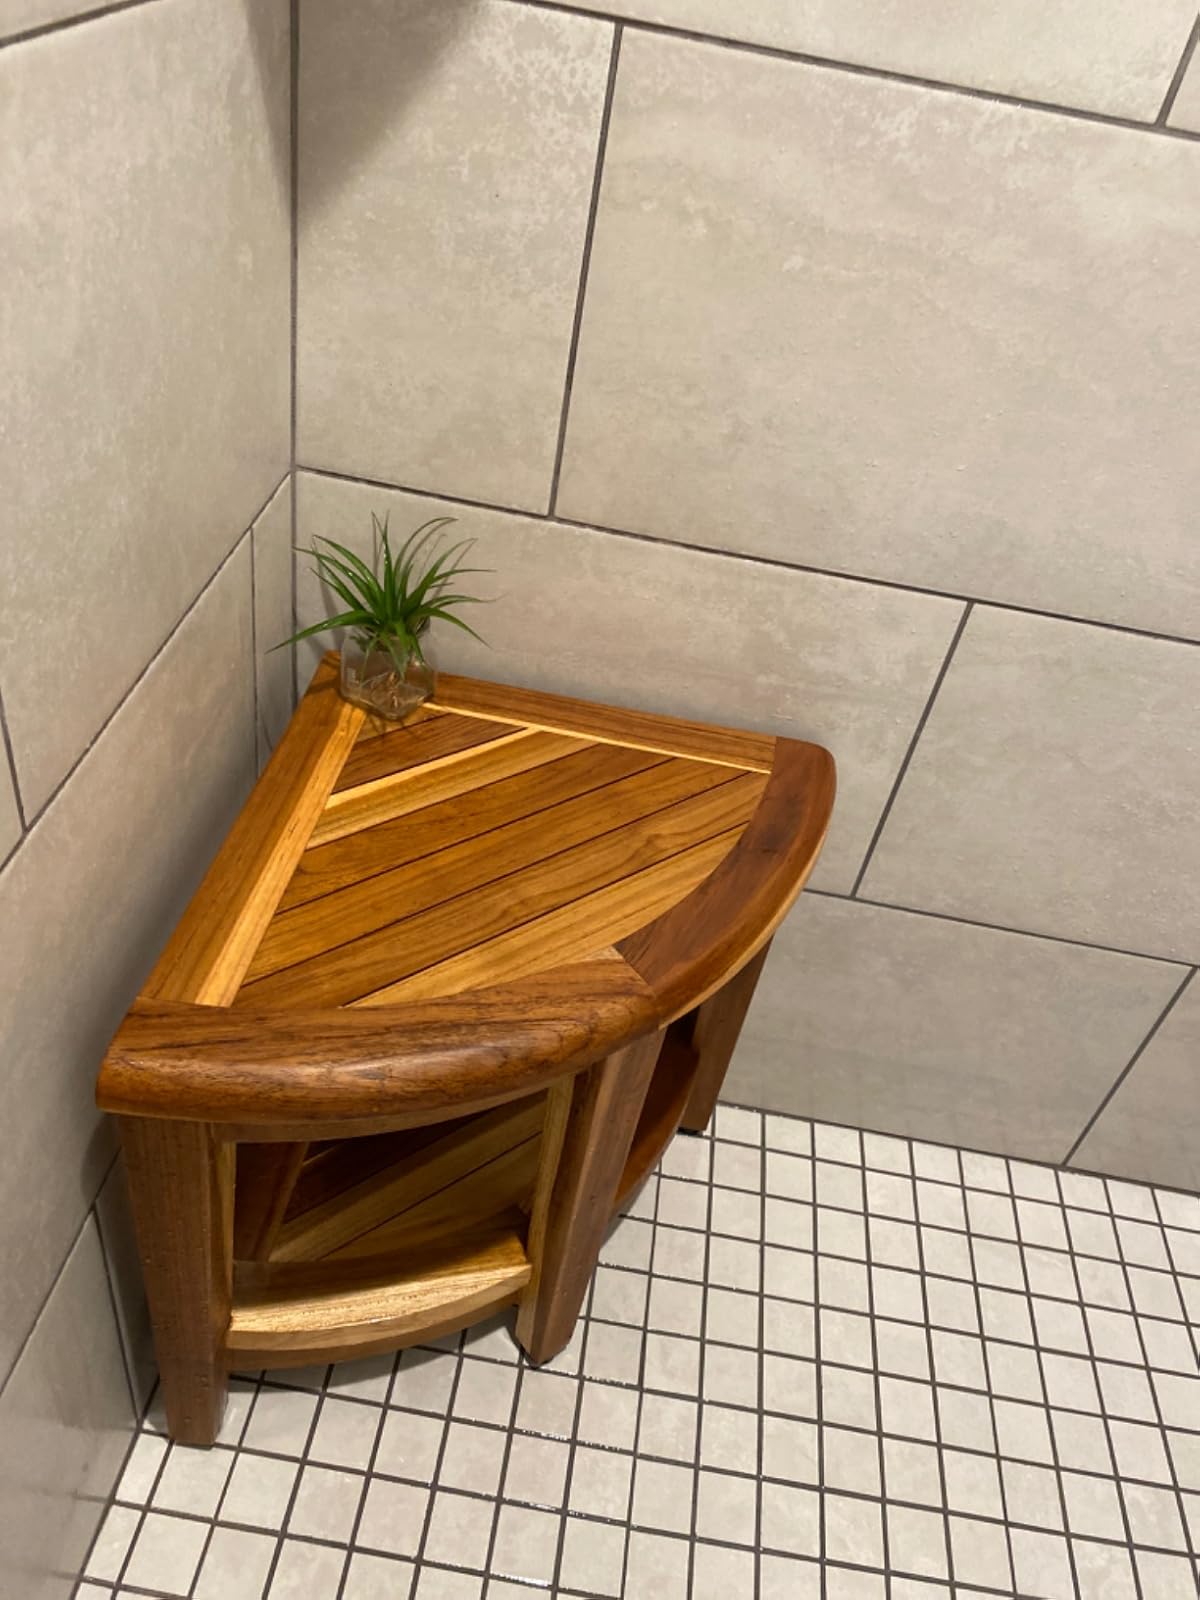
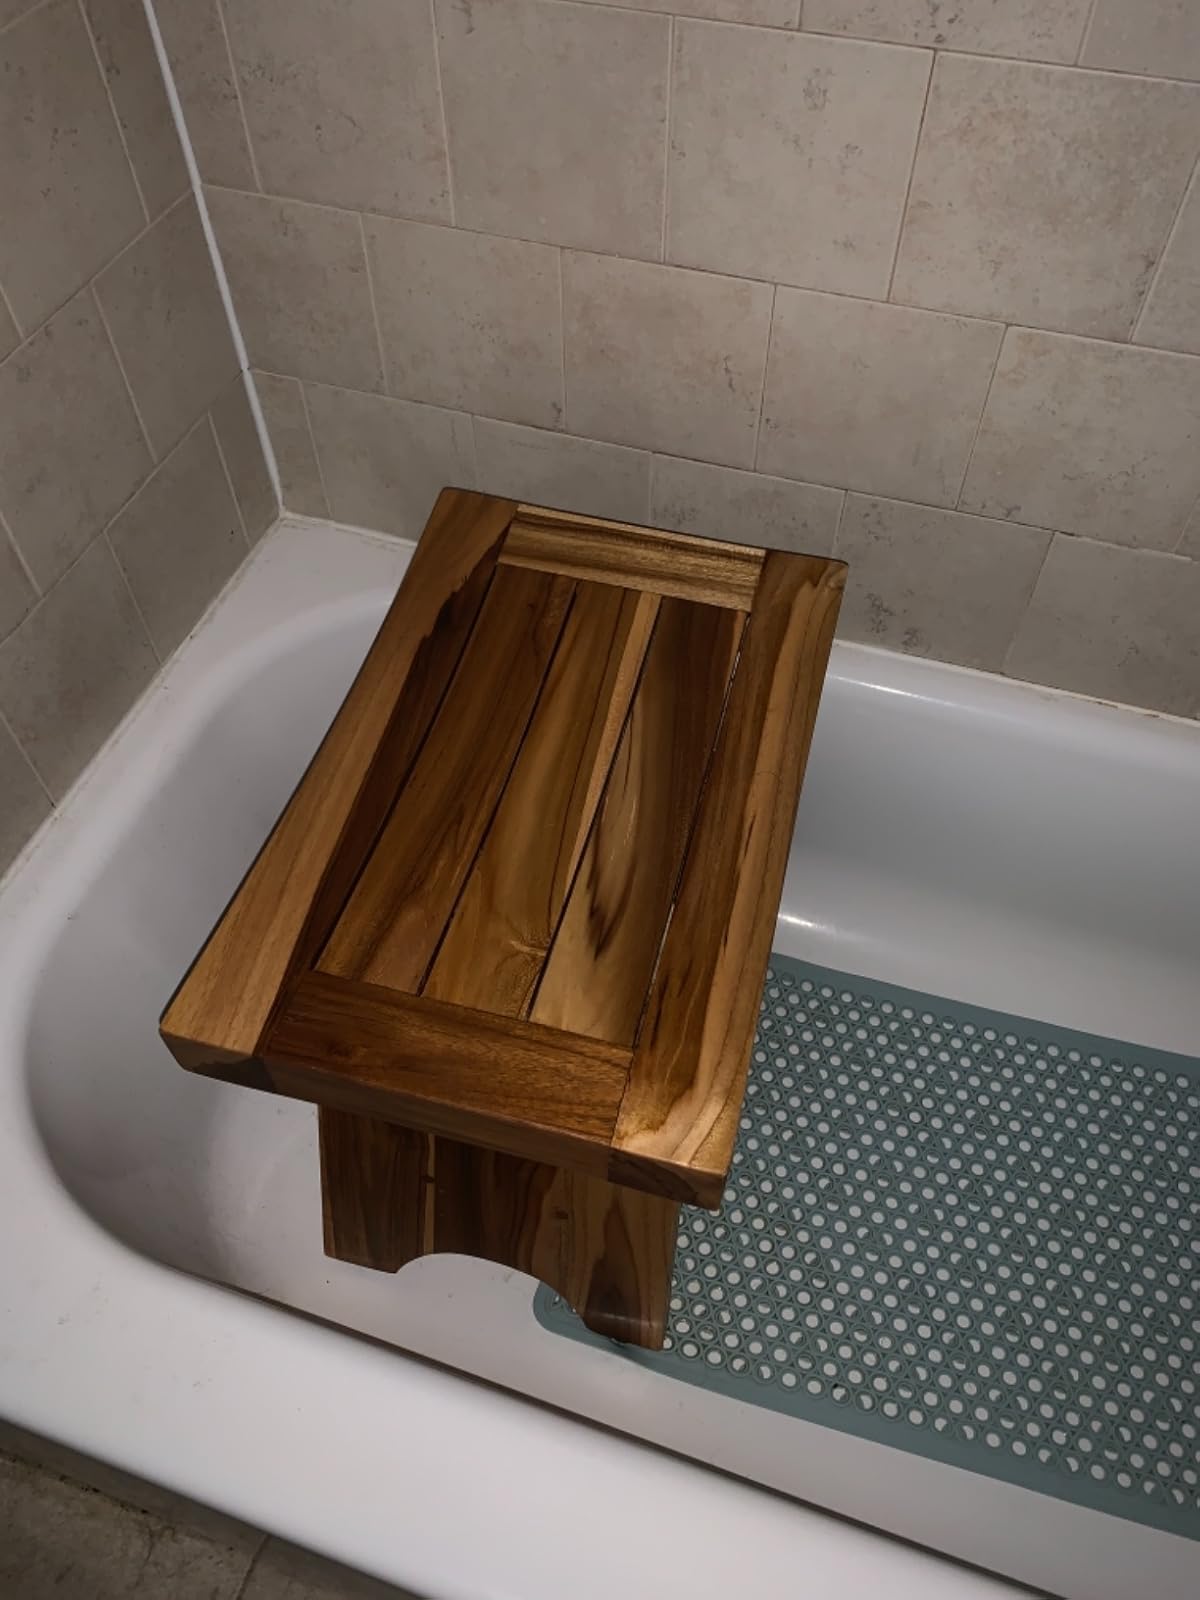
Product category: stool
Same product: no